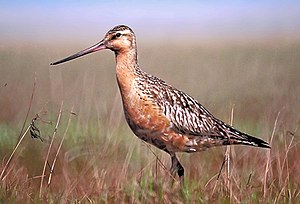
Fugletræk
Lille kobbersneppes bestand i Alaska foretager den længste nonstop flyvning blandt fuglene, idet den trækker direkte til vinterkvarteret på New Zealand, 11.000 kilometer væk[1]
Som fugletræk betegner man fuglenes årlige bevægelser mellem forskellige opholdssteder. Trækket sker ofte nord-syd ad bestemte ruter mellem fuglenes yngleområde og vinterkvarter. Fugletrækket er først og fremmest drevet af tilgængeligheden af føde og foregår især på den nordlige halvkugle. Her påvirkes trækfuglenes ruter af naturlige barrierer som Middelhavet eller Østersøen. Trækket er fysisk hårdt og indebærer mange farer som predation og jagt. Fugle, der ikke trækker, kaldes standfugle, mens strejffugle foretager kortere eller længere bevægelser uden en fast trækretning. Nogle strejffugle kan optræde i meget stort tal og kaldes da invasionsfugle. Mange fuglearter er kun delvist trækfugle, da kun en del af bestanden trækker, mens en anden del bliver. Flertallet af alle verdens fuglearter er trækfugle.